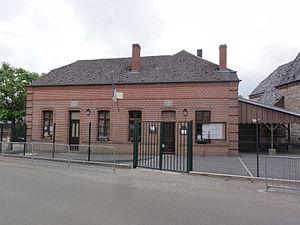
Leuze (Aisne) mairie et école
Leuze est une commune française située dans le département de l'Aisne, en région Hauts-de-France.